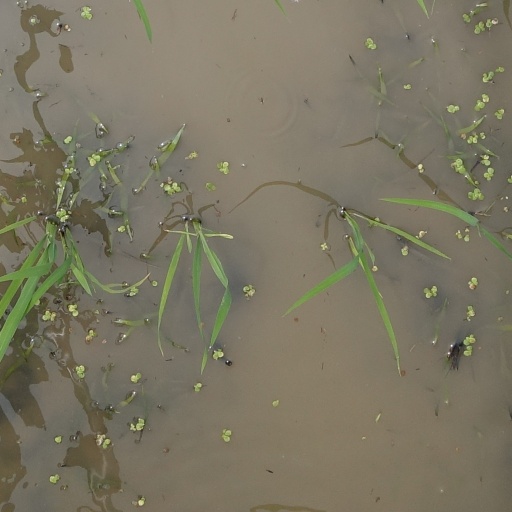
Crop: rice